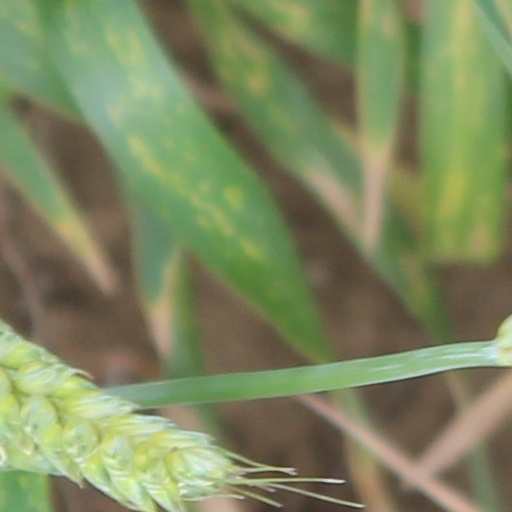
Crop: wheat